Battle of Berlin (RAF campaign)

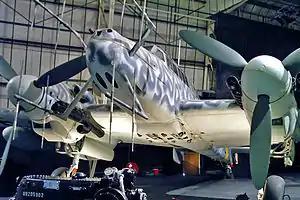

The Target Indicator bomb (TI) was an aerodynamic metal case which ejected coloured pyrotechnic candles at a set height by a barometric fuze. If set to ignite immediately they made a cascade. When sky marking, the candles were on parachutes and if fuzed for ground burst, they created a pool of coloured fire. The usual TI covered an area on the ground of about and a ground burst TI contained some candles which were explosive, to deter attempts to extinguish them. The TI was introduced on the night of 16/17 January 1943 and was a great success, making pathfinding a practical operation of war.